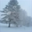
Label: pine_tree